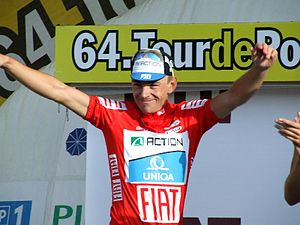
Łukasz Bodnar
Łukasz Bodnar er en polsk professionel cykelrytter.